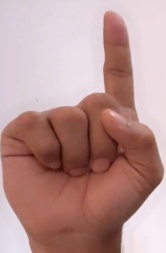
ASL sign: 1